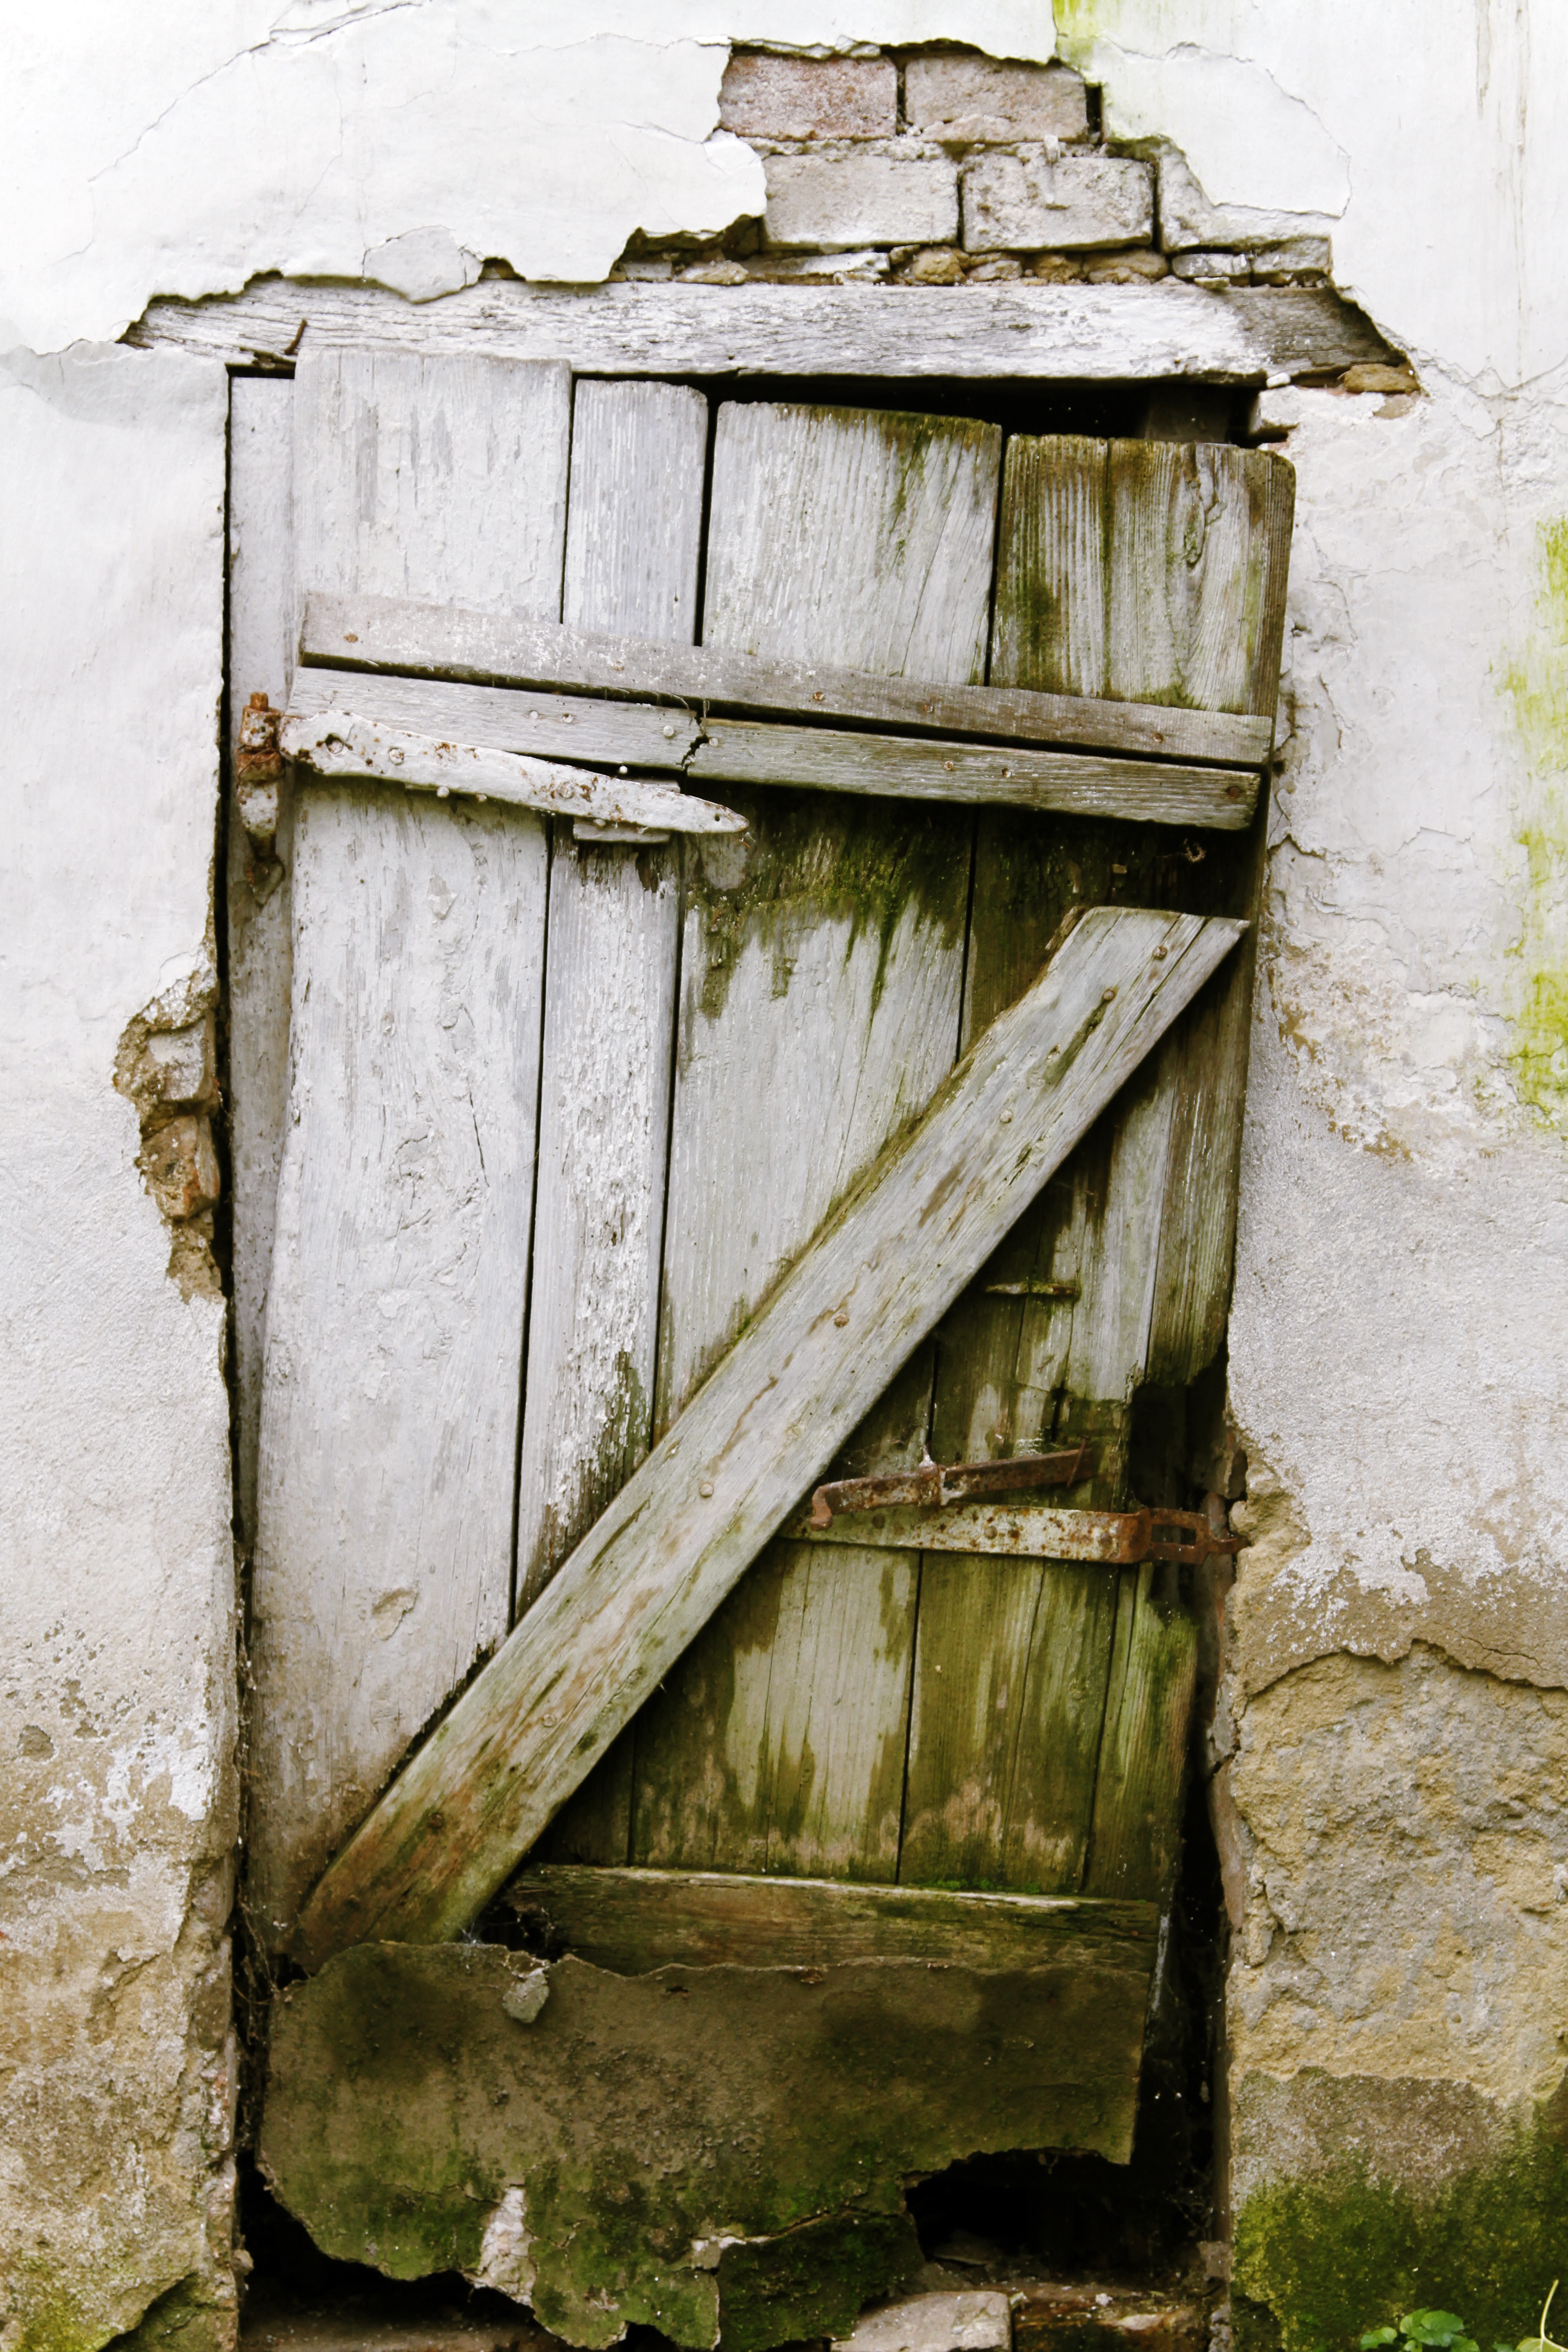
grungy, wood, white, antique, house, texture, old, wall, shack, dirt, entrance, broken, crack, gray, abandoned, dirty, grunge, rough, close, door, surface, weathered, cracked, worn, ruins, rusty, wooden, outhouse, aging, damaged, damage, aged, rural area, urban area, ancient history